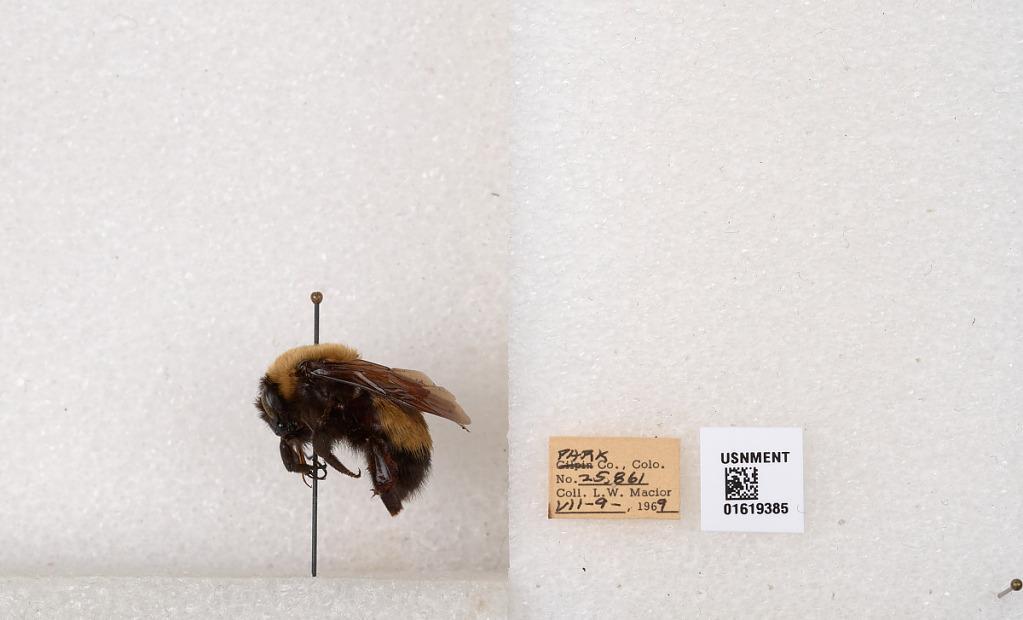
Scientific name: Bombus (Bombus) nevadensis Cresson